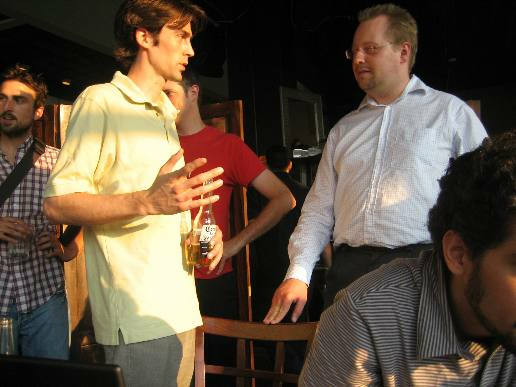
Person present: Yes